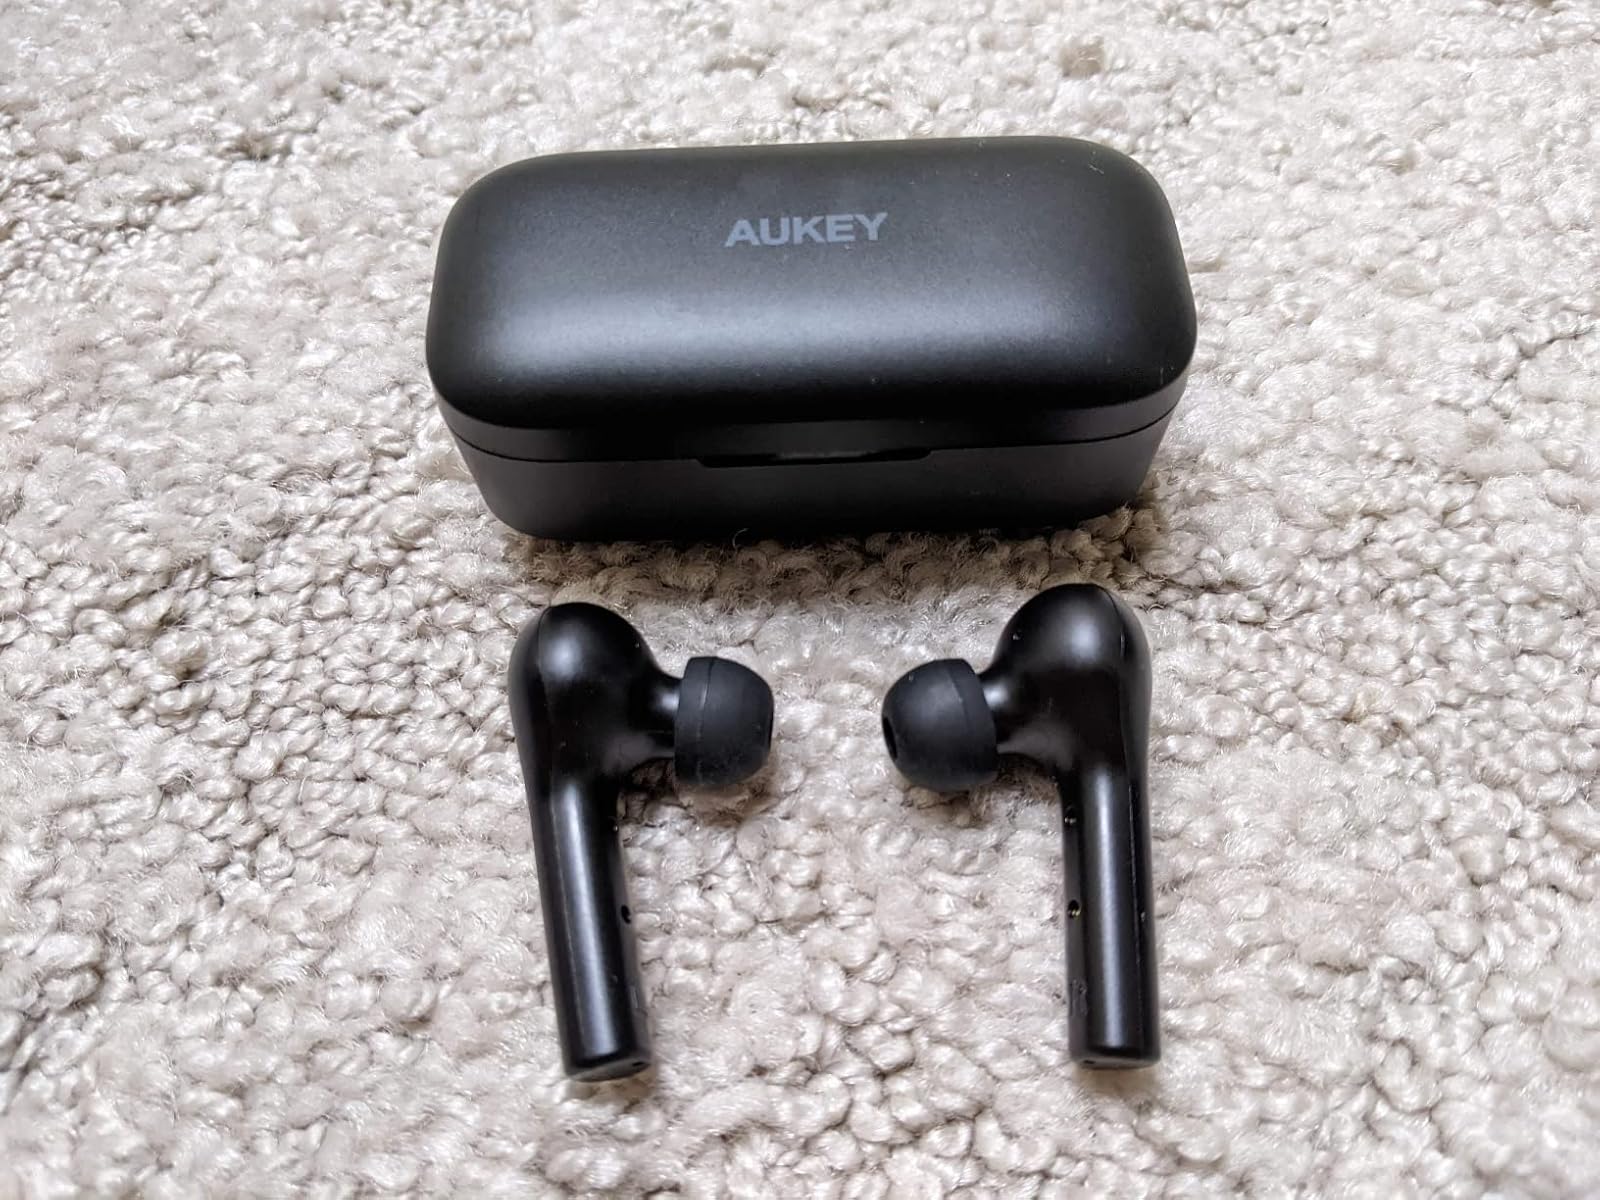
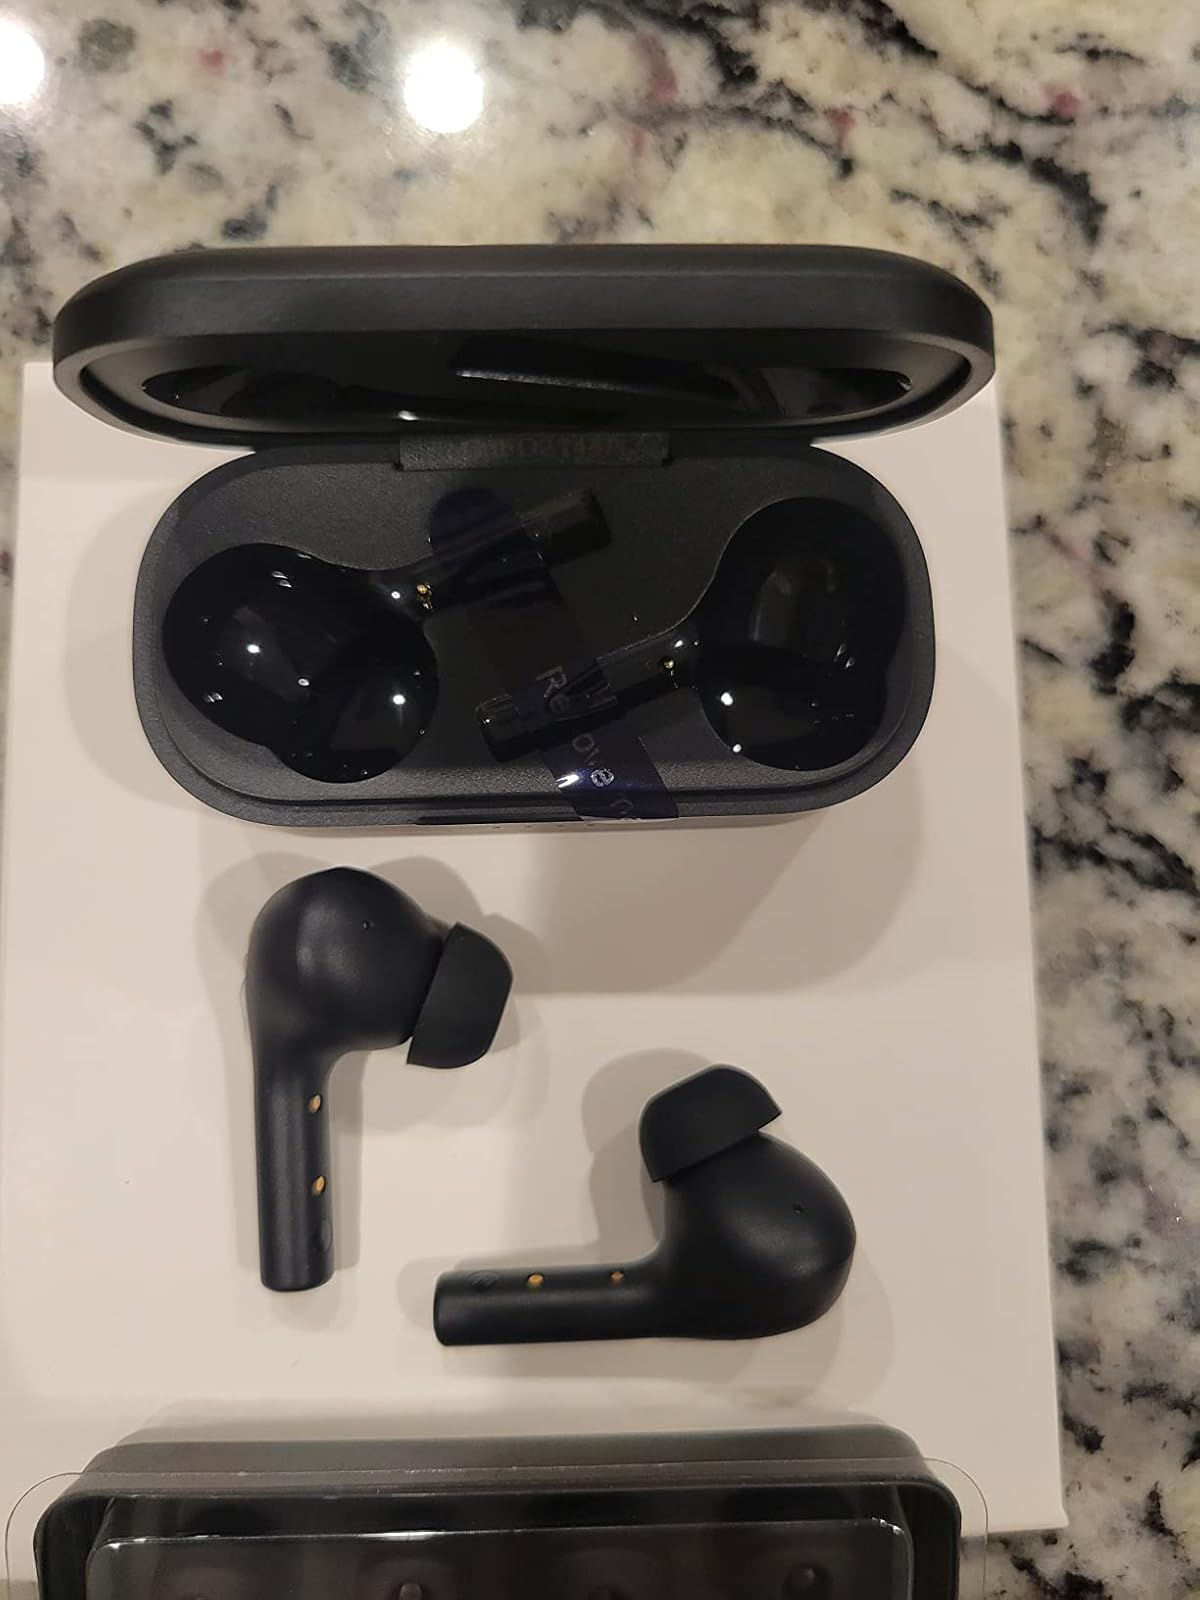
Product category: earbuds
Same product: yes